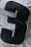
Number: 3